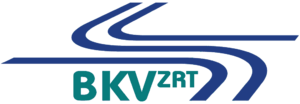
Budapesti Közlekedési Zártkörűen Működő Részvénytársaság est la compagnie de transport en commun de Budapest et de sa proche banlieue.